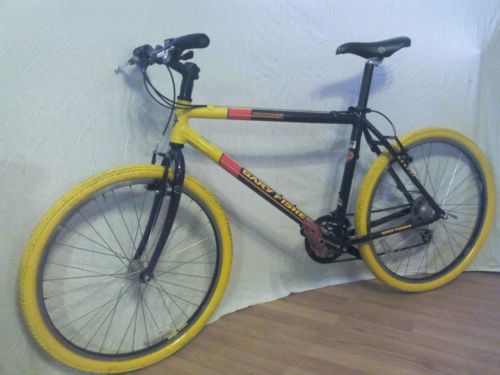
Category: bicycle